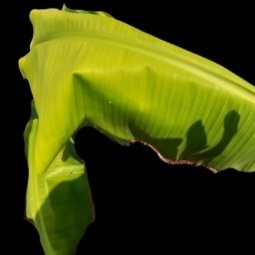
Label: Sulphur